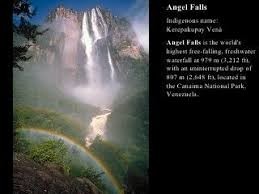
Landmark: Angel Falls